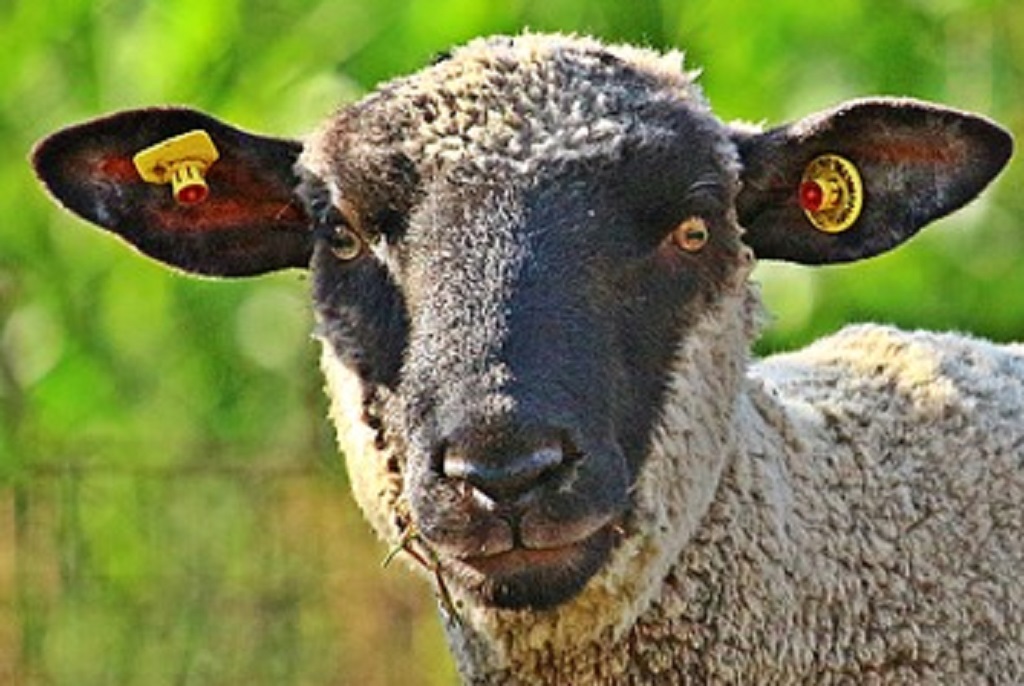
Label: no pain